History of Manchester Metrolink

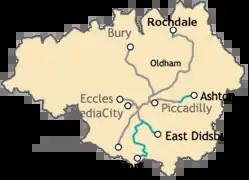
Metrolink after Phase 3b (2013–14)

Estimated costs were later revised in 2002 to £820million (£ as of ), meaning Metrolink required a Government contribution of at least £520million. With costs predicted to rise further, on 20 July 2004, Alistair Darling (the Secretary of State for Transport) announced the Government had withdrawn its share of funding Metrolink due to excessive costs.